Juya

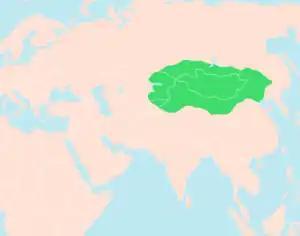
Domain and influence of the Xiongnu

Juya (died 8 BC), born Qiemoju, was a "chanyu" of the Xiongnu Empire. The brother and successor of Souxie, he reigned from 12 to 8 BC. Juya sent his son Wuyidang to Chang'an. Juya died in 8 BC and was succeeded by his brother, Wuzhuliu.